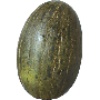
Label: Melon Piel de Sapo 1